Moshe Castel

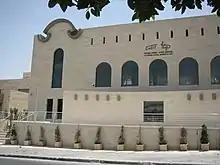
Moshe Castel Museum

In the 1930s and 1940s, many of Castel's paintings depicted the lives of Sephardic Jews in the Holy Land, revealing the influence of Persian miniatures. From the 1950s on, Castel created relief paintings inspired by the "ancient predecessors of Hebrew civilization." In 1948, he visited the ruins of an ancient synagogue in Korazin, an ancient Jewish town in the Galilee. Inspired by the basalt blocks he saw there, engraved with images and ornaments, he began to use ground basalt, which he molded into shapes, as his basic material. The technique utilized ground basalt rock mixed with sand and glue, infused with the rich colors that became his trademark. The works were embellished with archaic forms derived from ancient script, symbolism and mythological signs from Hebrew and Sumerian culture. As a member of the New Horizons group, he combined elements of abstract European art with Eastern motifs and "Canaanite art."